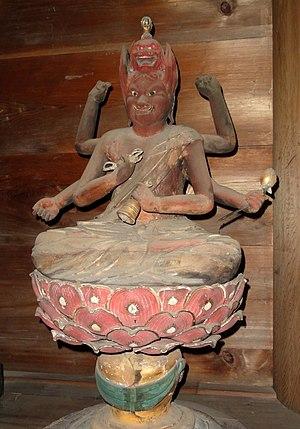
Le Mii-dera, anciennement appelé Onjō-ji, est un temple bouddhiste situé au pied du mont Hiei, à Ōtsu, dans la préfecture de Shiga. Il n'est qu'à une faible distance de Kyoto et du lac Biwa, le plus grand lac du Japon. Temple principal de la secte Tendai Jimon, et en quelque sorte un temple-sœur de l'Enryaku-ji, au sommet de la montagne. C'est l'un des quatre plus grands temples du Japon. En tout s'y trouvent quarante bâtiments.